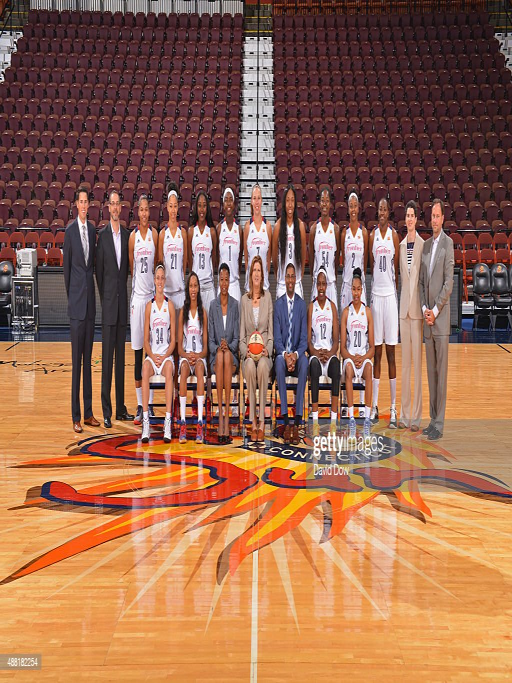
basketball team pose for a team photo .